FBI season 4

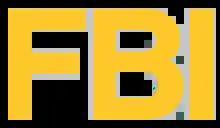
Text title for the series "FBI" on CBS.

The fourth season of the American police procedural television series "FBI" premiered on September 21, 2021, on CBS, for the 2021–22 television season, and ended on May 17, 2022. The season premiered with a crossover event with "" and new spin-off series "".